Rennell Island

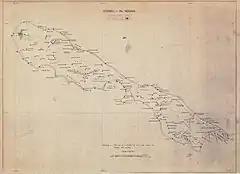
1968 map of Rennell Island

Between 2000 and 1600 BC, people belonging to the Lapita Culture first occupied the island. The next settlement occurred on both Rennell and Bellona around 130 BC, with another major occupation in about 1000 AD. Later settlement of Rennell occurred prior to 1400 AD by Polynesians from Uvea, now Wallis Island.